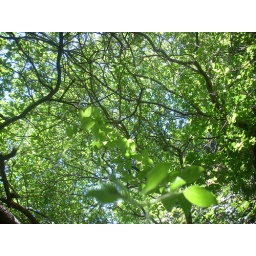
A tendril of plant hanging from tree branches in the sunlight.